Manuel Bento de Sousa

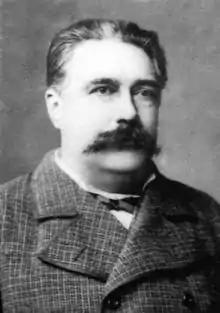

Manuel Bento de Sousa (5 December 1835 – 29 April 1899) was a Portuguese physician, anatomist, and noted polemicist writer.